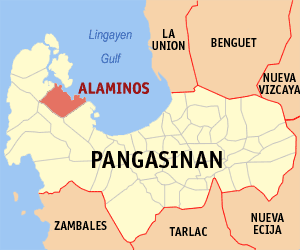
Alaminos est une municipalité de la province de Pangasinan, aux Philippines.